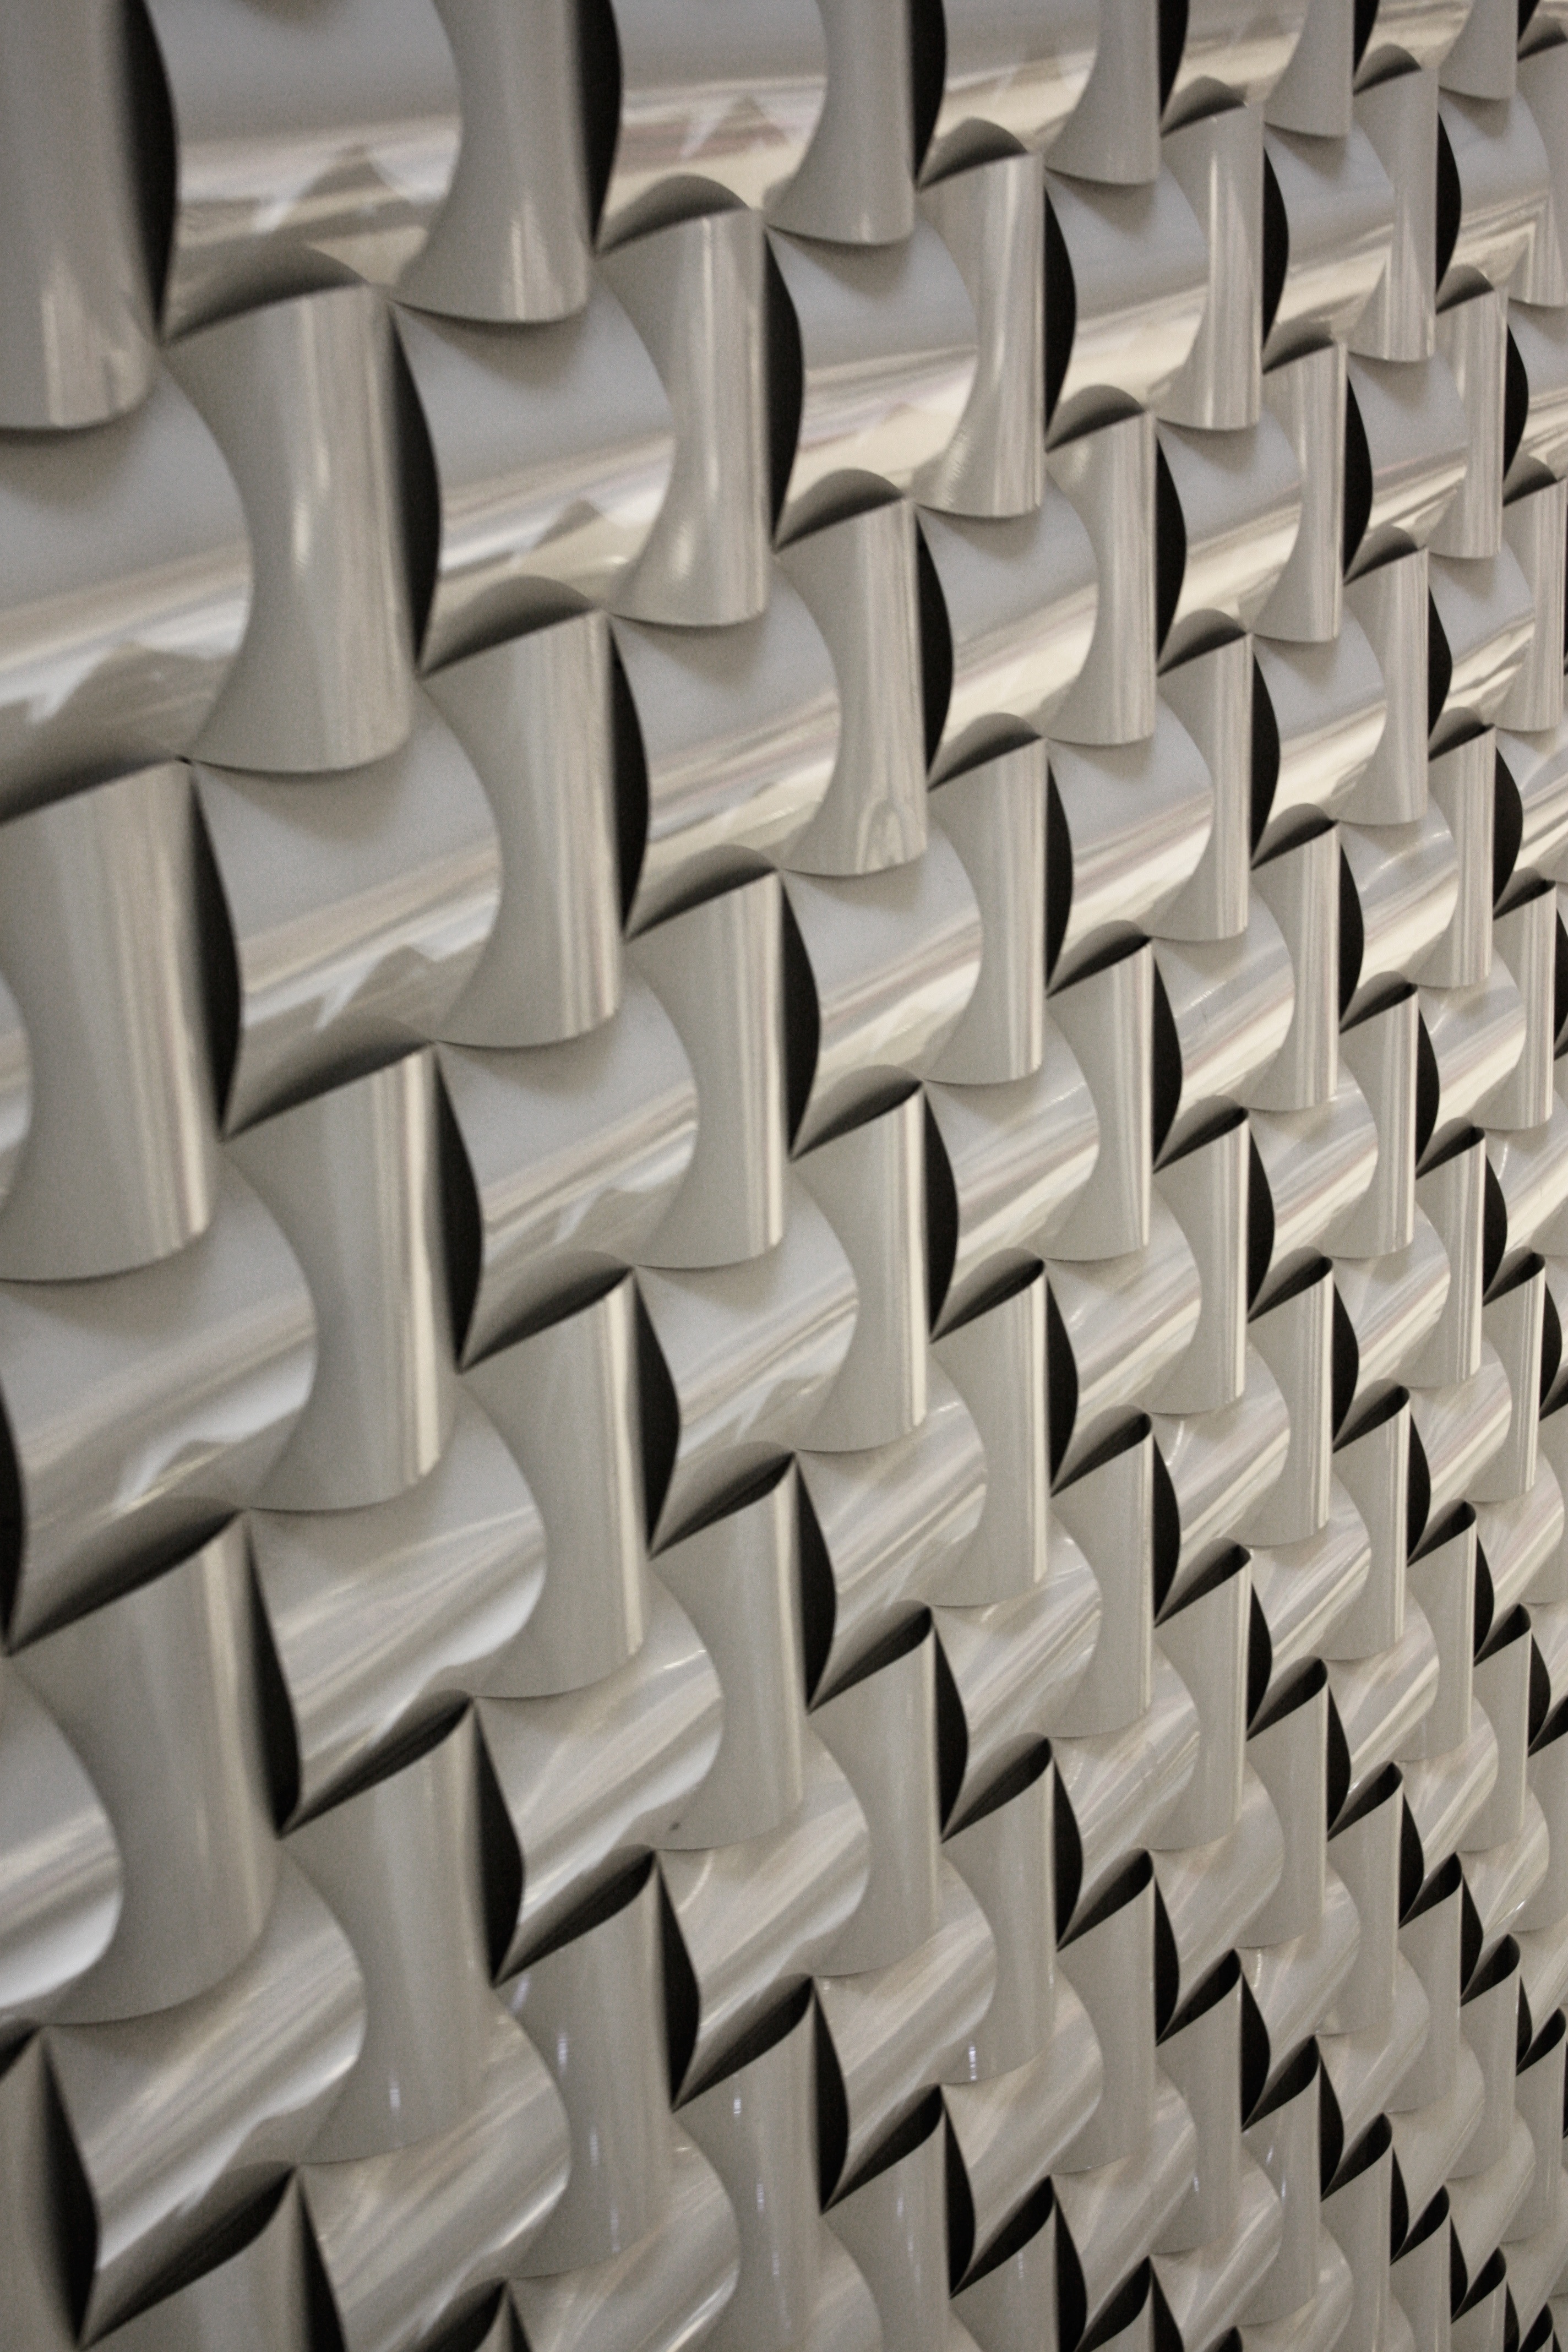
architecture, structure, texture, floor, urban, wall, pattern, line, metal, tile, modern, material, circle, design, contemporary, repetition, curved, tread, flooring, arredo